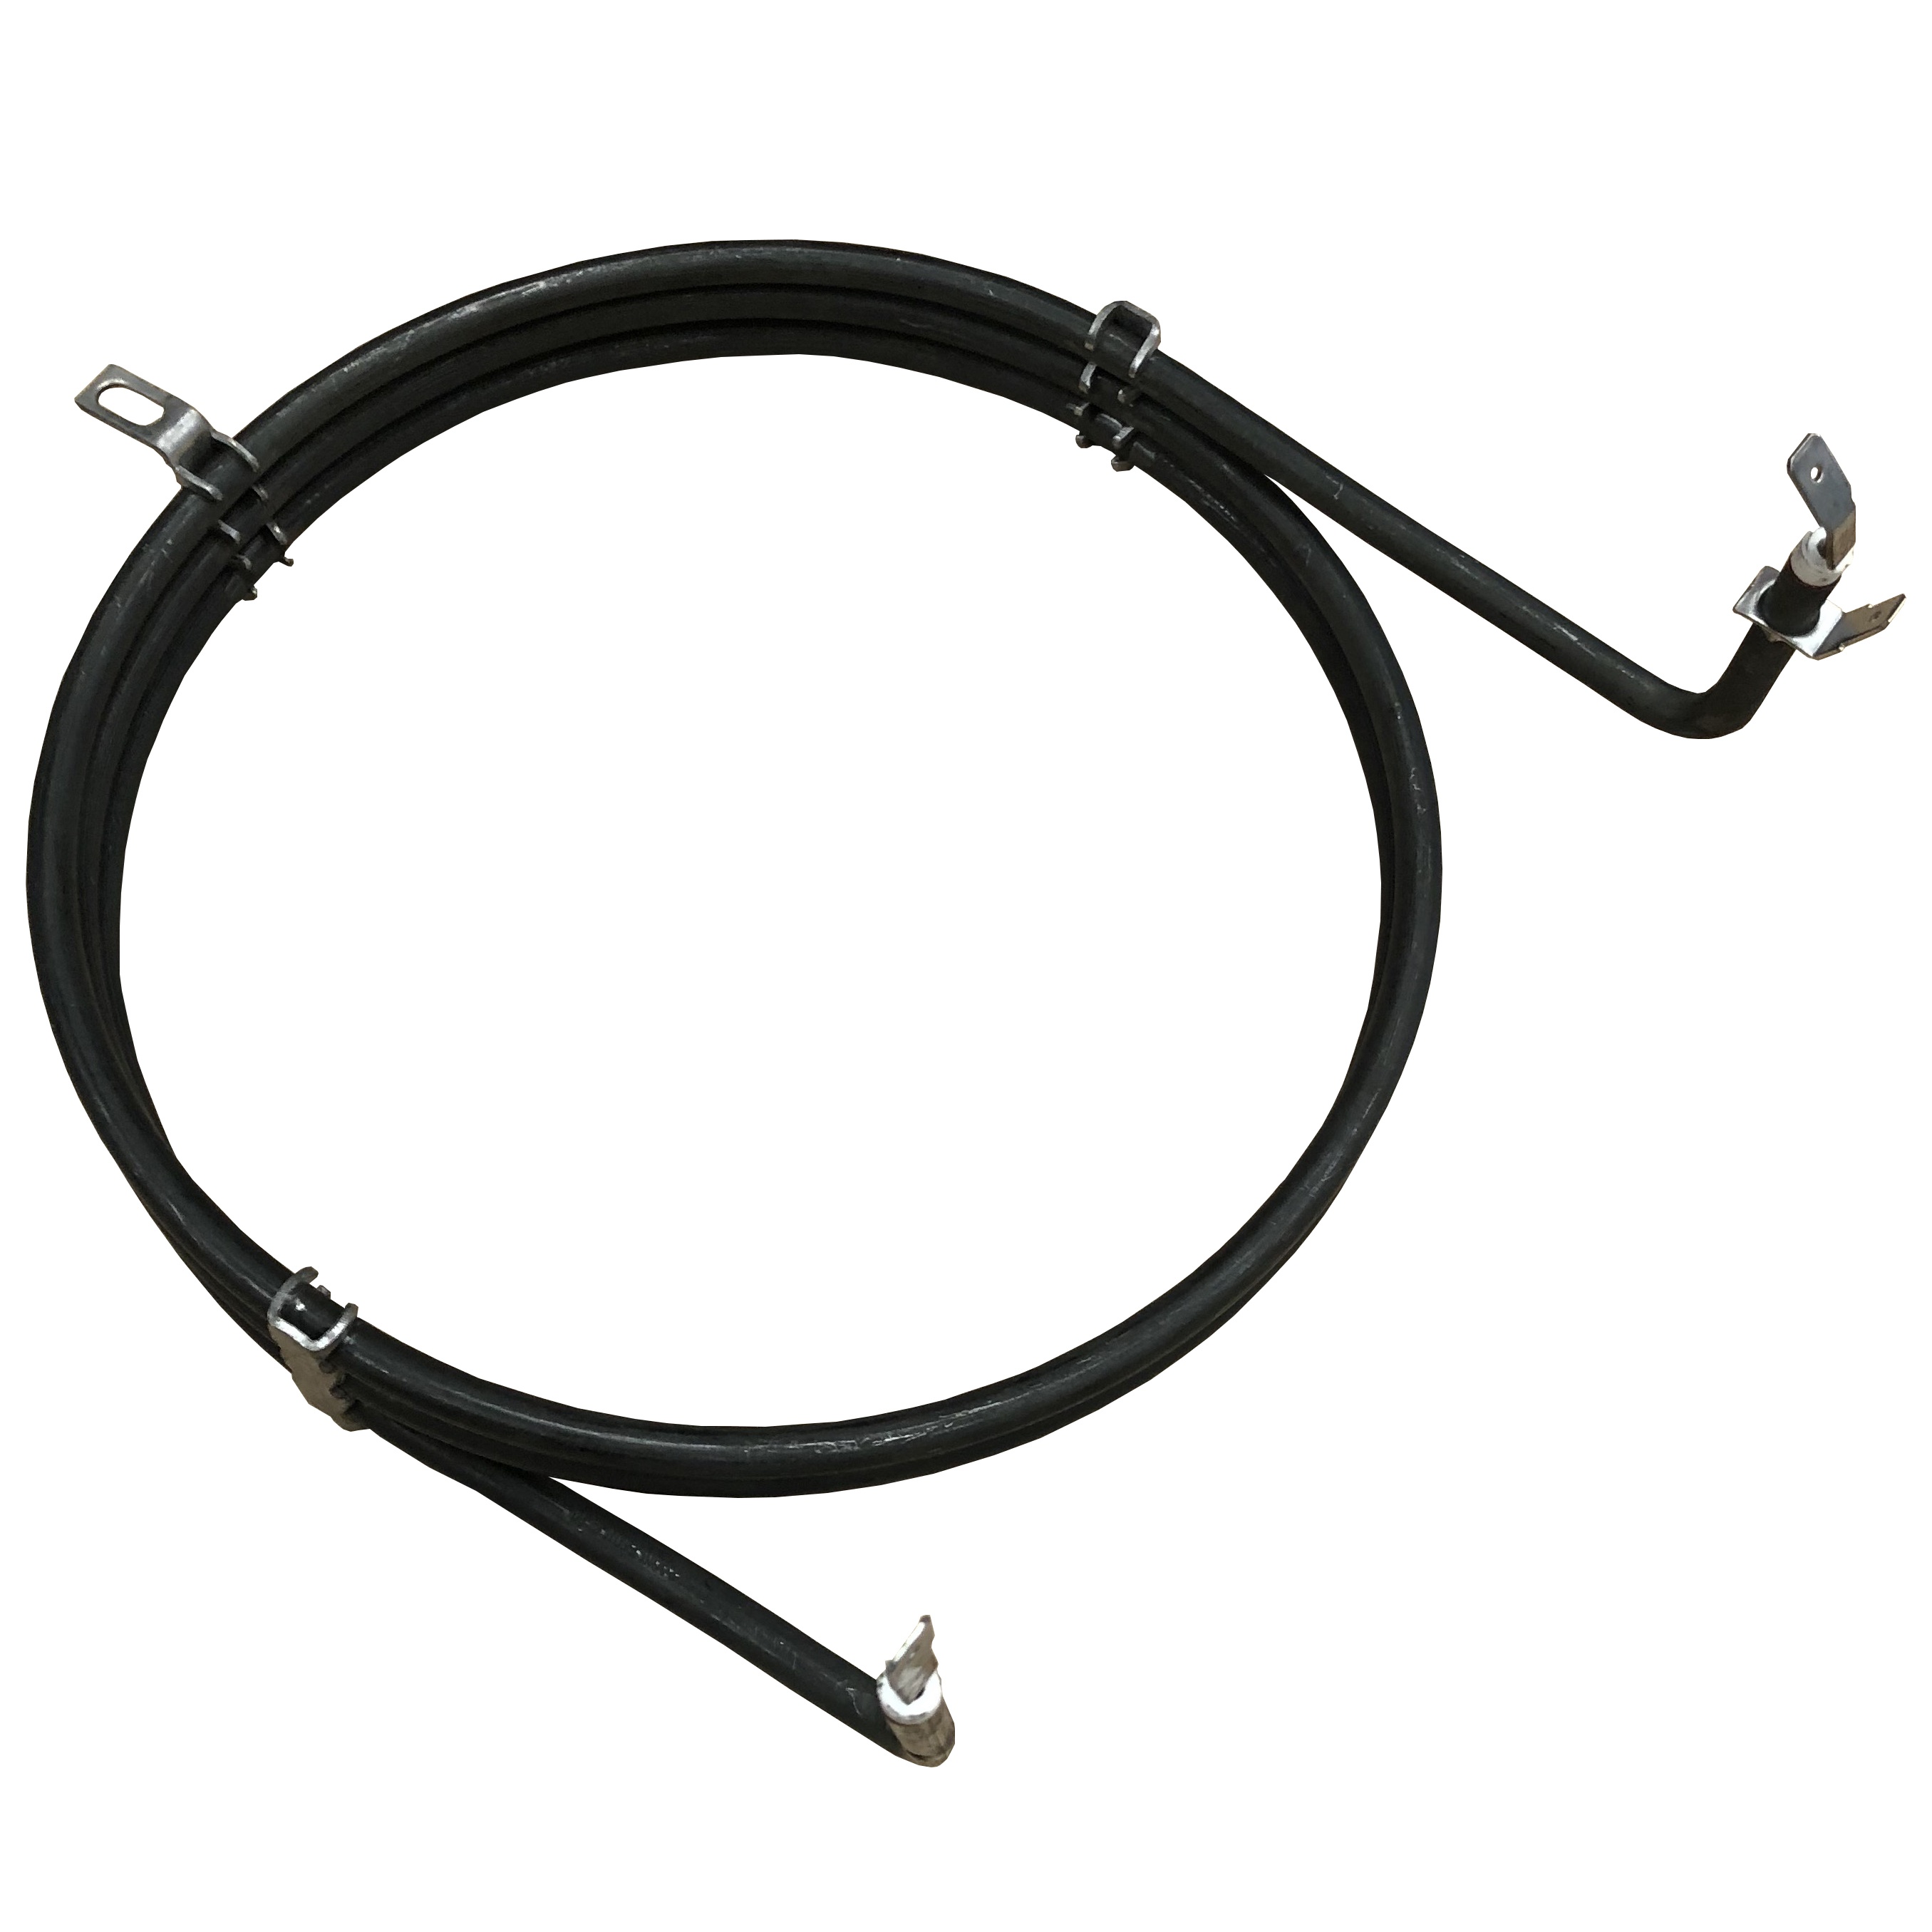
FAN FORCED OVEN ELEMENT Ð 2200W SUITS 83E706W*02
FAN FORCED OVEN ELEMENT Ð 2200W SUITS 83E706W*02
Brand: Discounted Spare Parts
Category: Home & Garden > Kitchen & Dining > Kitchen Appliance Accessories > Cooktop, Oven & Range Accessories